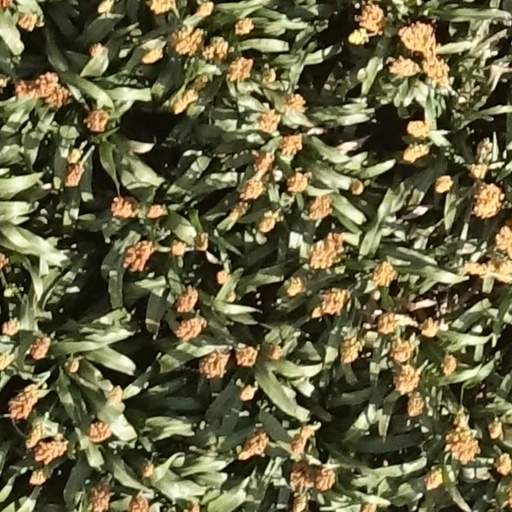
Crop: sorghum